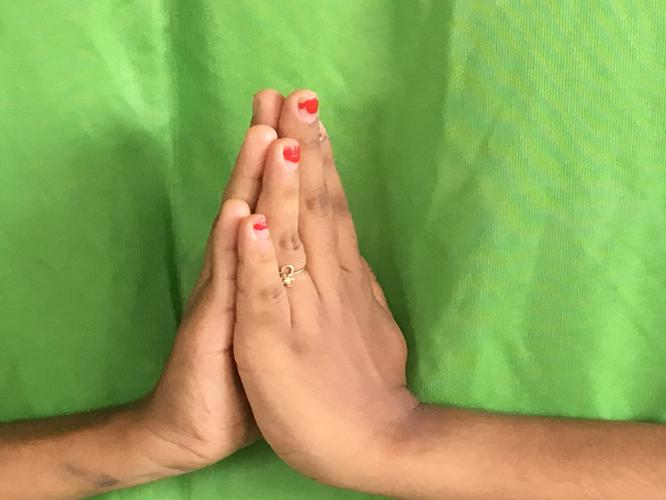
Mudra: Anjali
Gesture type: double_hand